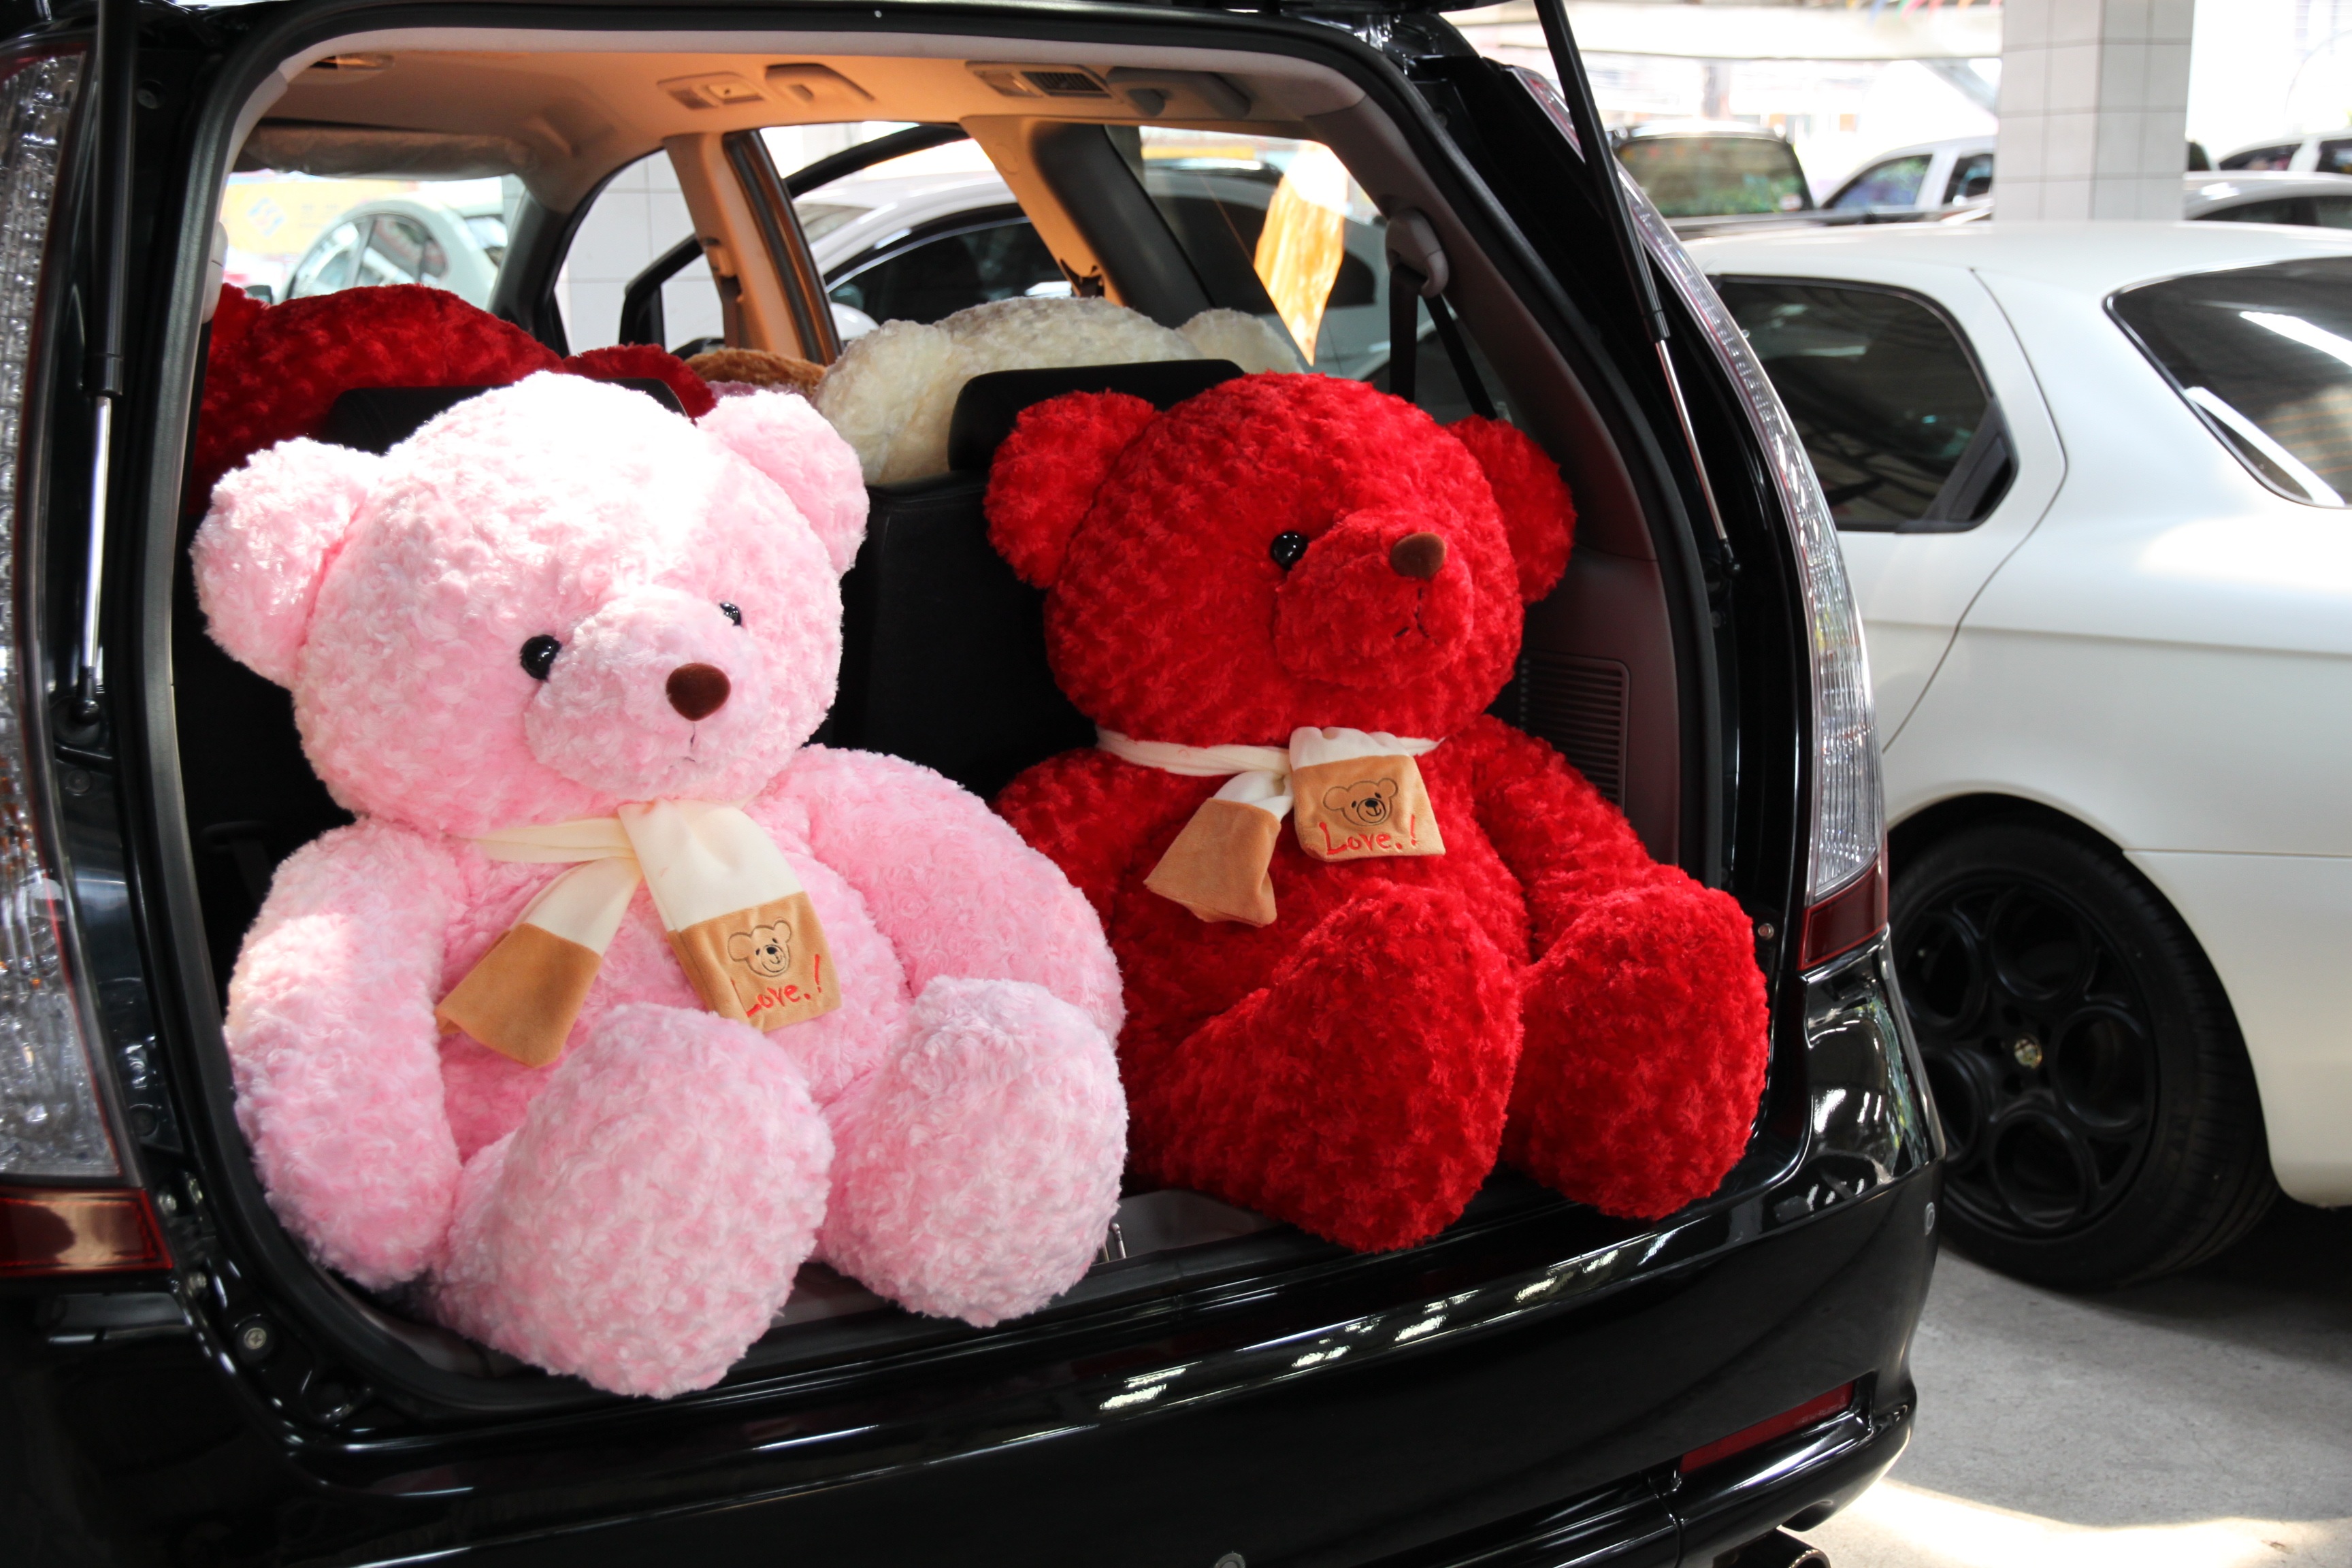
car, wheel, flower, teddy, space wagon